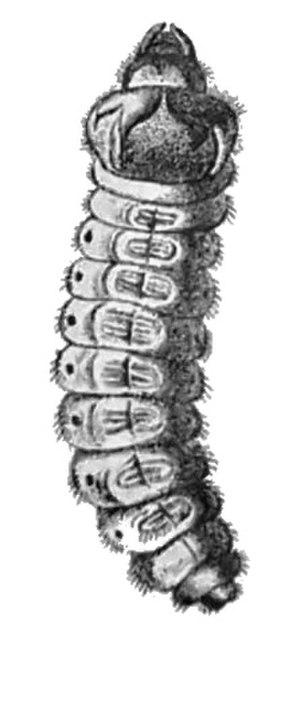
Saperda est un genre d'insectes coléoptères cérambycidés de la sous-famille des Lamiinae.